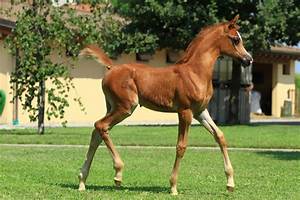
Label: cavallo